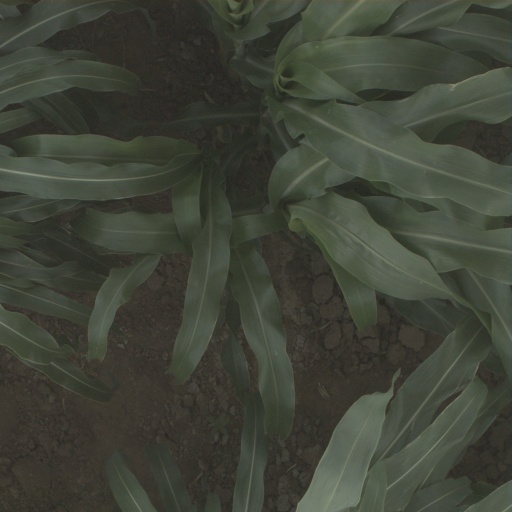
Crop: sorghum